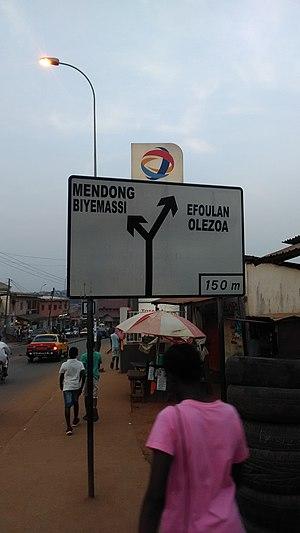
Carrefour Chapelle Nsimeyon a Yaounde
Nsimeyong est un quartier du sud de la ville de Yaoundé au Cameroun situé dans l’arrondissement de Yaoundé 3. Il est subdivisé en trois parties, notamment Nsimeyong I, Nsimeyong II et Nsimeyong III. Tout cet ensemble est limité à l’est par le quartier Efoulan, au nord par le quartier Mvolyé, au sud par le village Mbenda et à l’ouest par le quartier Biyem-assi. Nsimeyong.